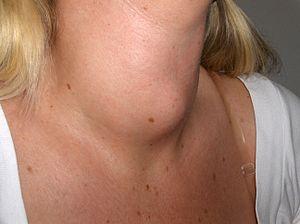
La thyroïdite de Hashimoto ou thyroïdite chronique lymphocytaire est une thyroïdite chronique auto-immune particulièrement fréquente caractérisée notamment par la présence d'anticorps anti-thyroperoxydase et par une infiltration lymphoïde de la glande thyroïde. Généralement évoqué à l'examen clinique devant un goitre et une hypothyroïdie, le diagnostic de la maladie nécessite la réalisation d'examens complémentaires biologiques et morphologiques. Le traitement de la maladie fait généralement appel à une hormonothérapie substitutive.